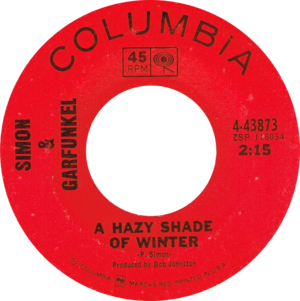
A Hazy Shade of Winter est une chanson écrite par Paul Simon et enregistrée par le duo Simon et Garfunkel en septembre 1966 pour leur album Bookends, sorti en 1968. La chanson est d'abord sortie en novembre 1966 en face A d'un 45 tours, avec For Emily, Whenever I May Find Her en face B, et a été jouée en 1967 lors du Live from New York City, 1967. La chanson a atteint la 13ᵉ place au Billboard Hot 100, devenant ainsi la seconde chanson la plus populaire de l'album Bookends après Mrs. Robinson, qui a atteint la première place au même classement.